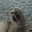
Label: seal